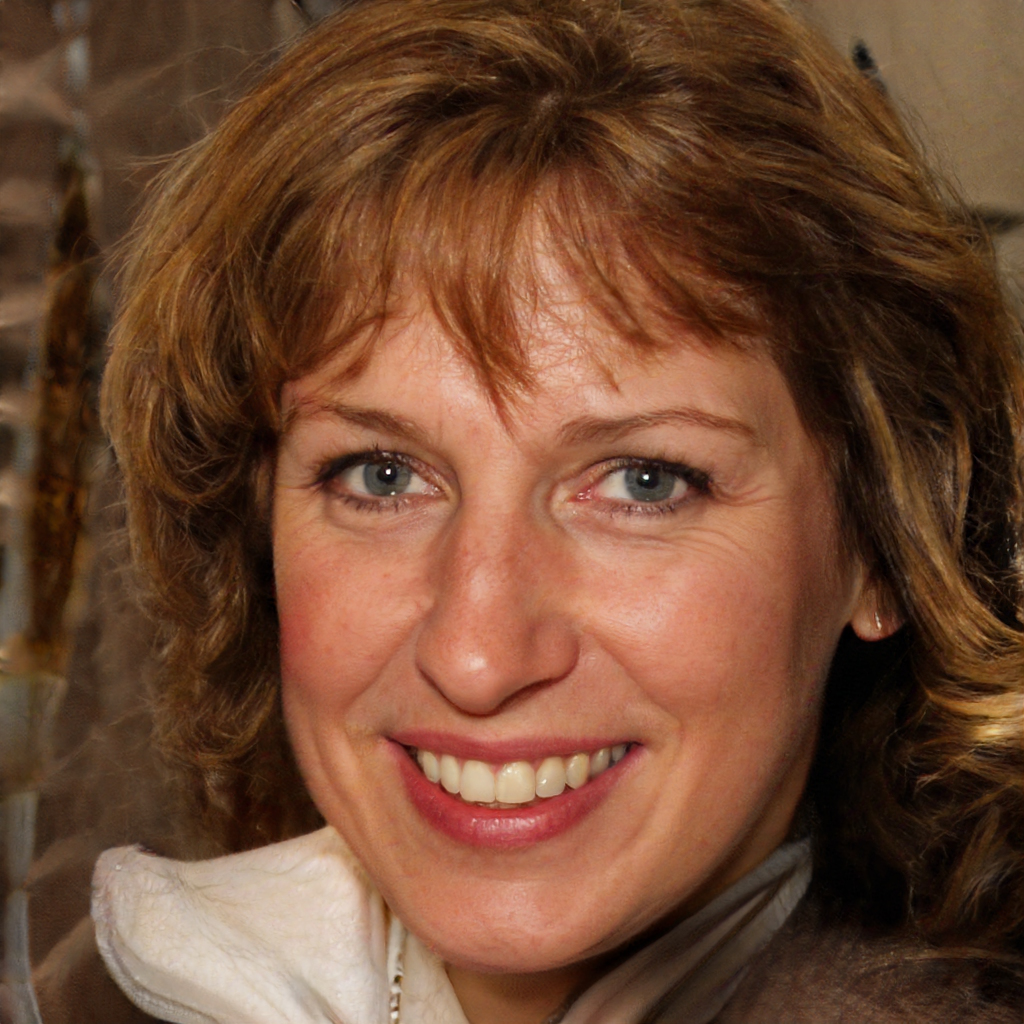
Gender: Female